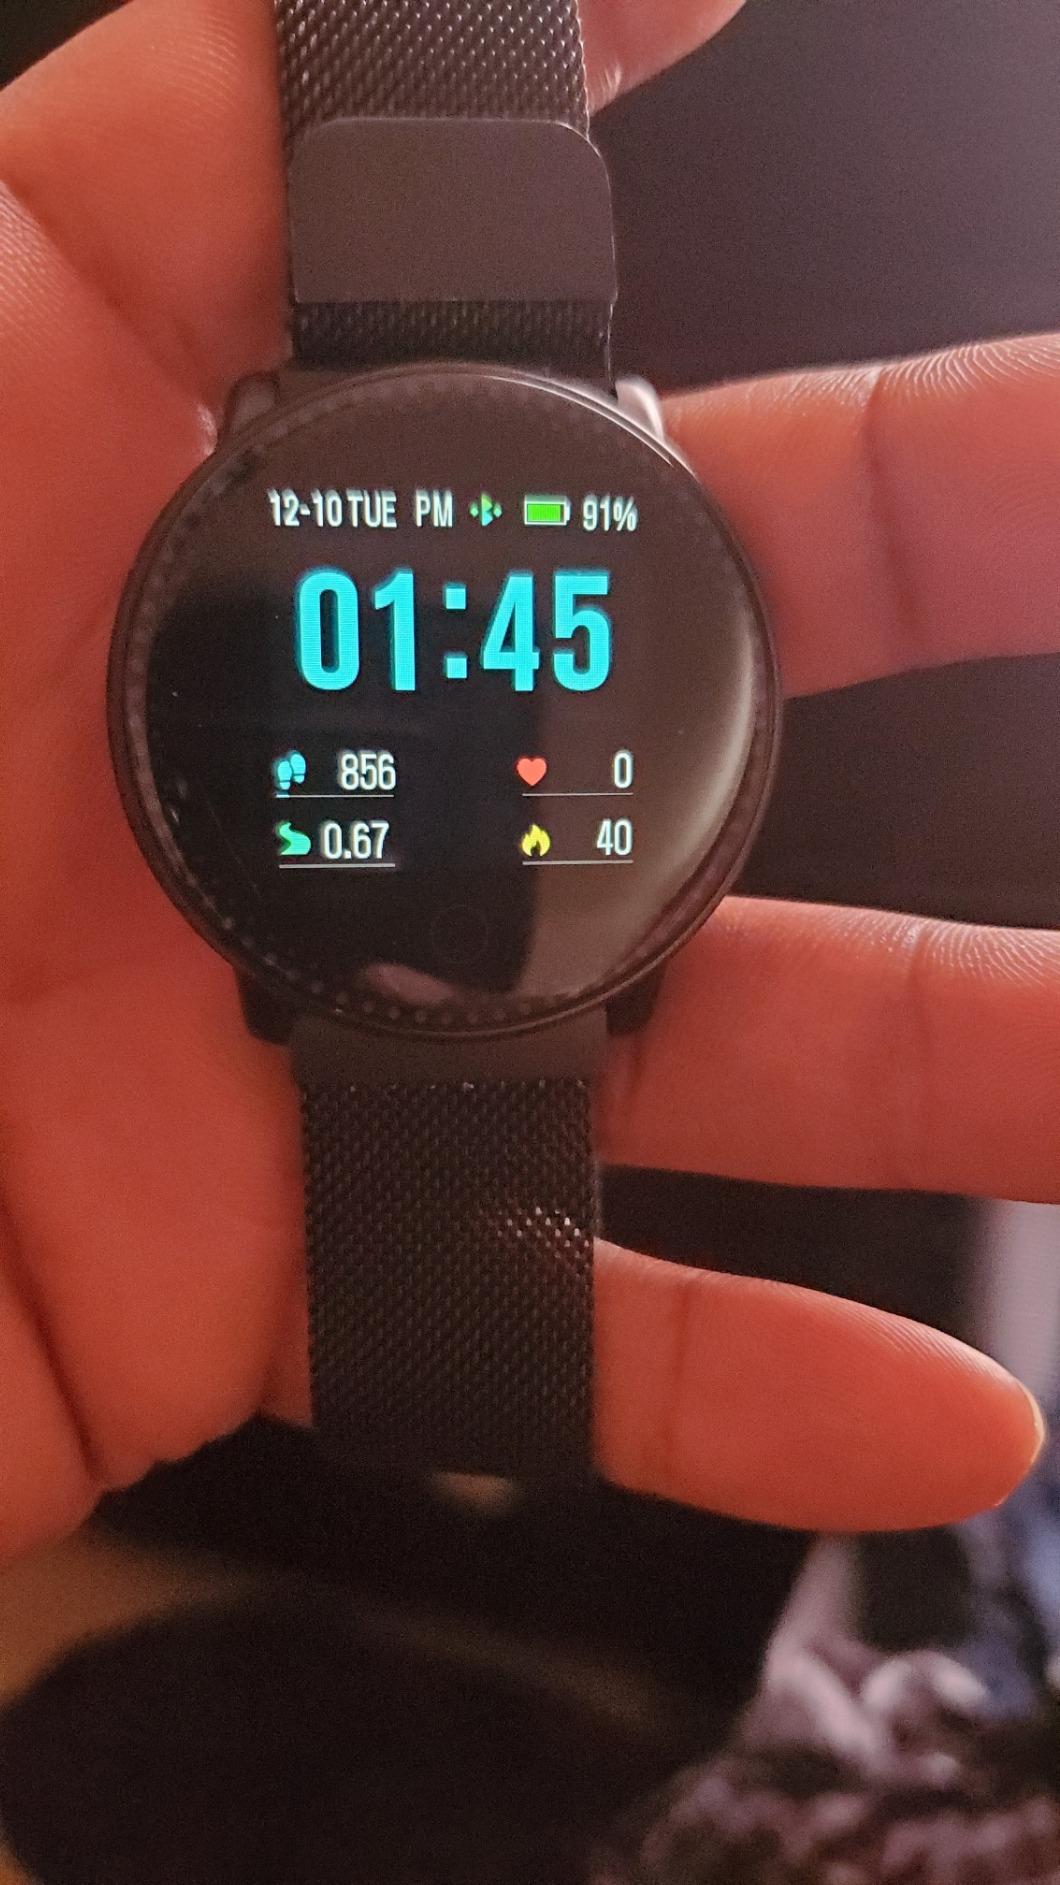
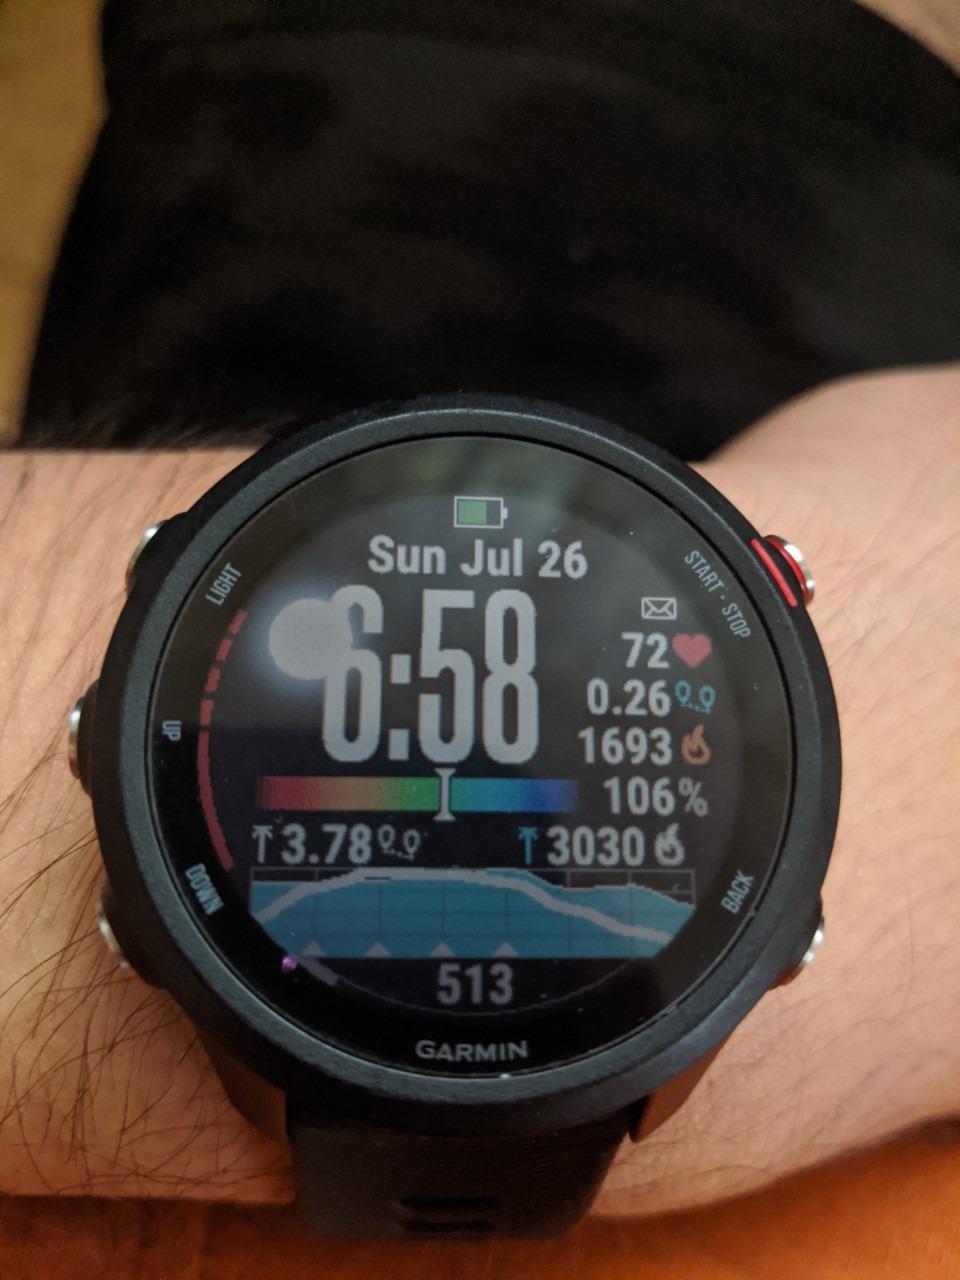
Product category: smartwatch
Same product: no